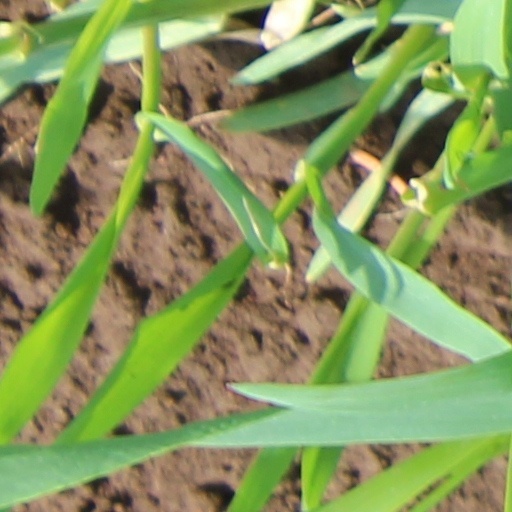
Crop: wheat